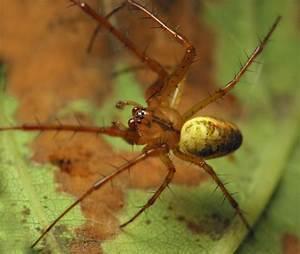
spider